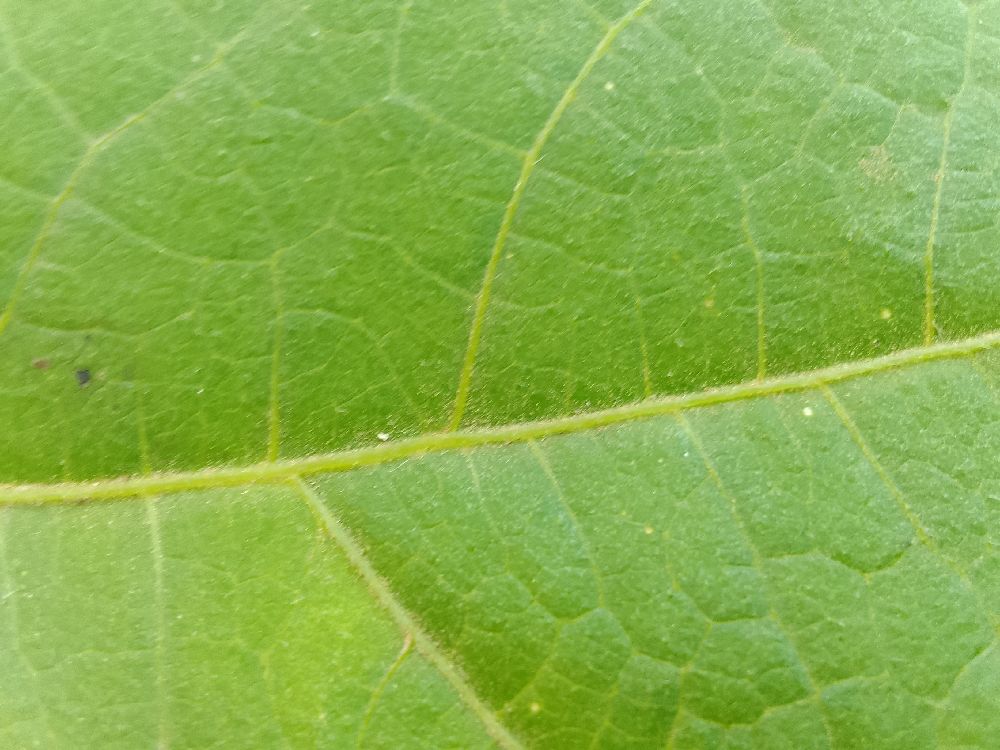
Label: healthy